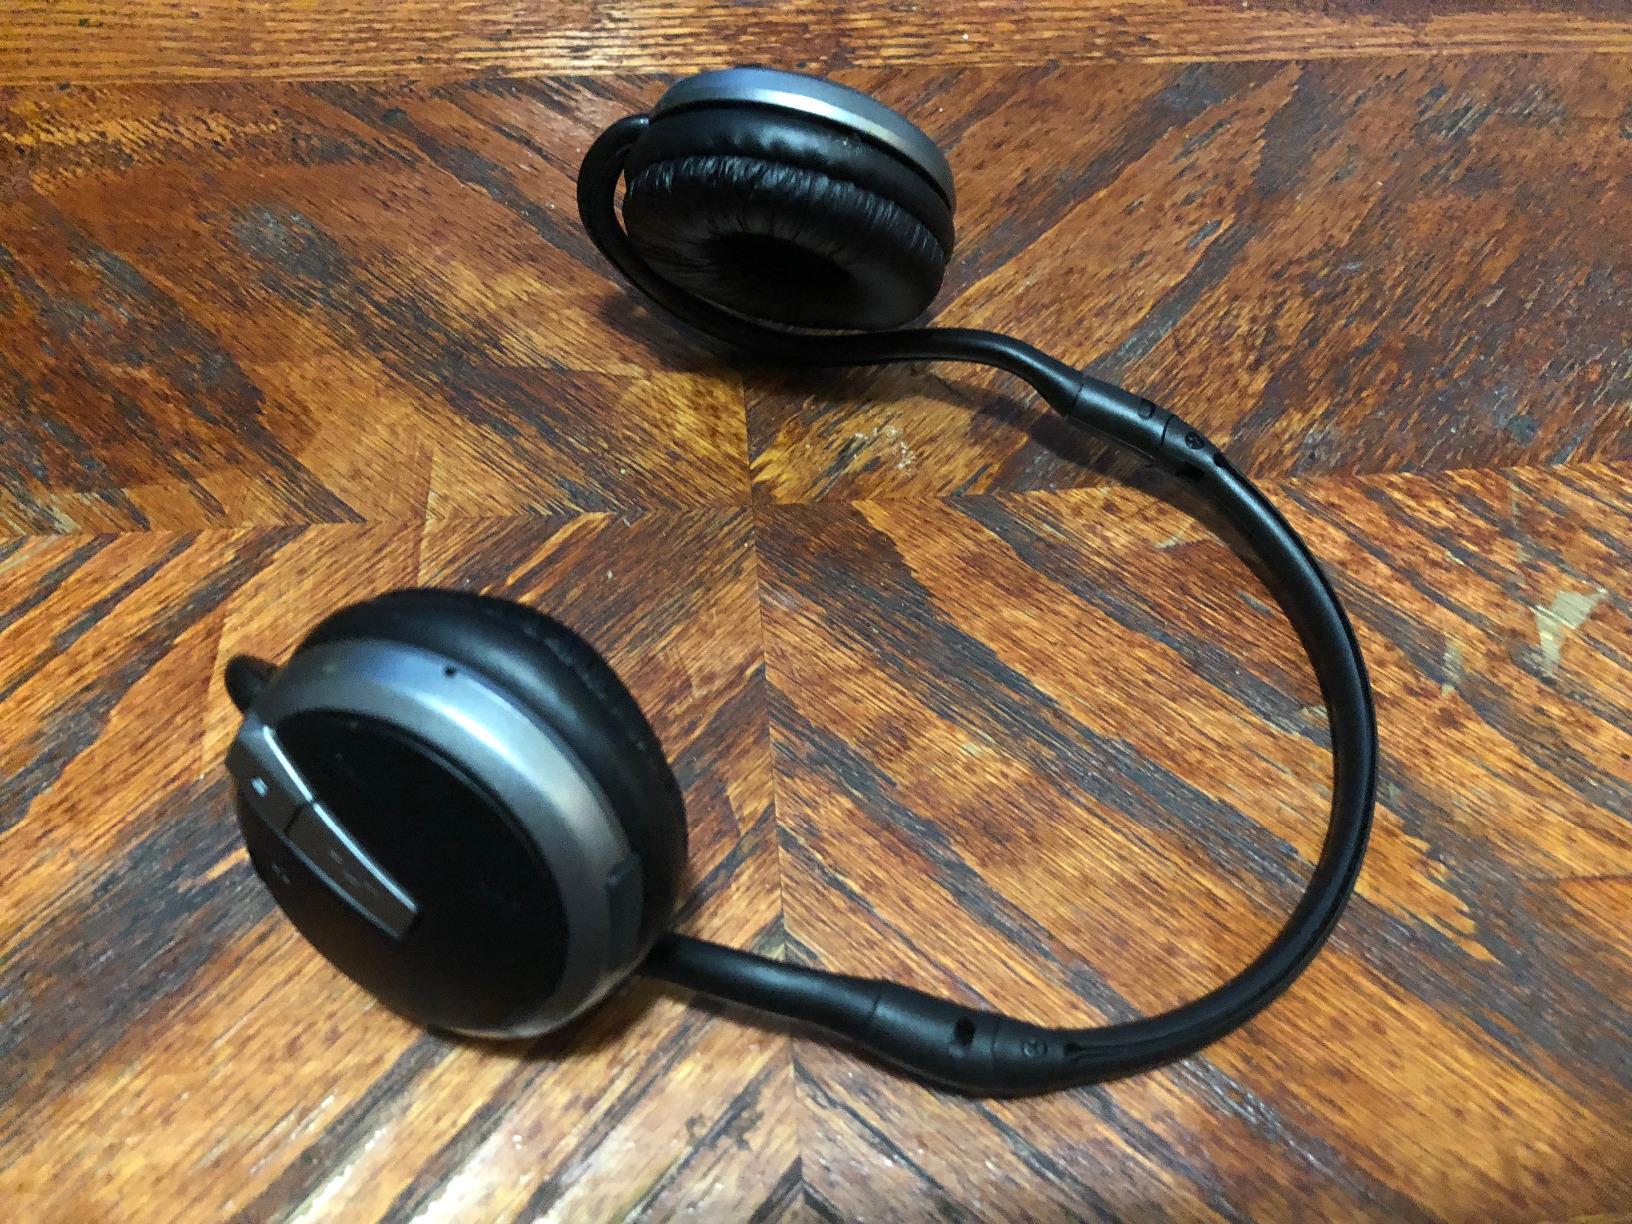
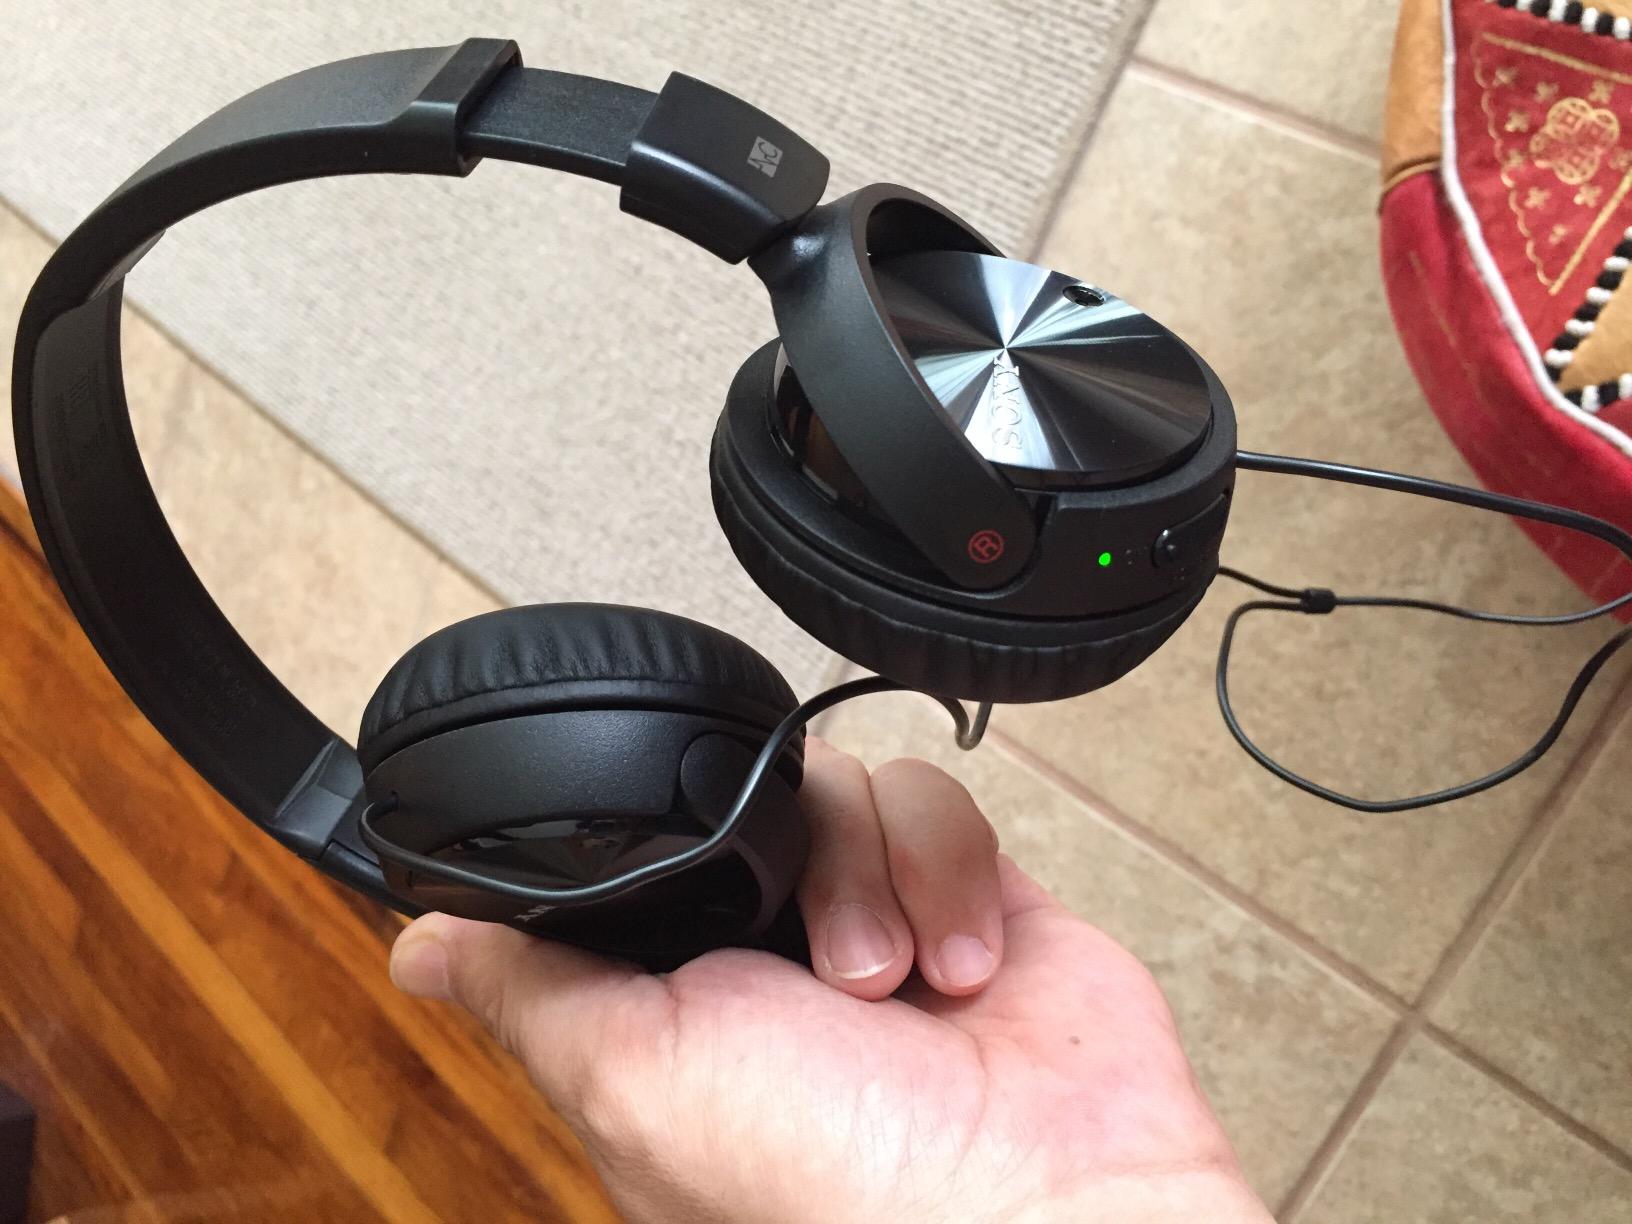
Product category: headphones
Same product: no